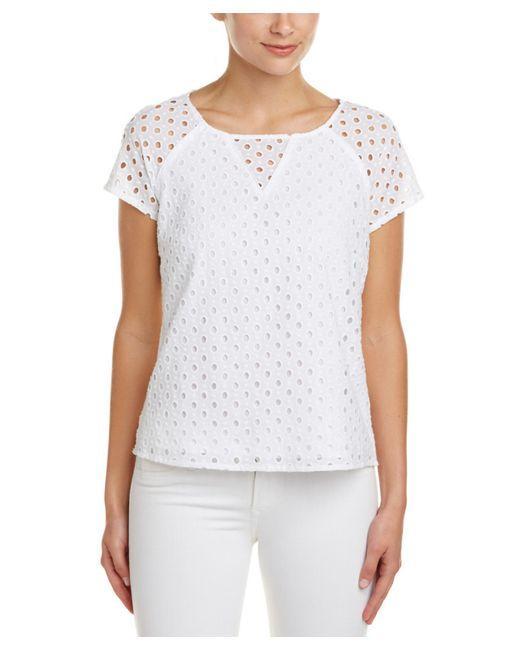
Bluse mit schweizer Punktspitze in weißer Farbe für Damen